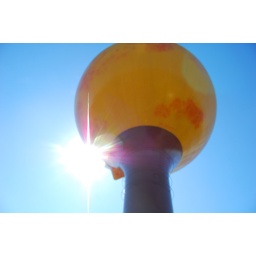
The peach water tower in Gaffney, South Carolina. March 2009.